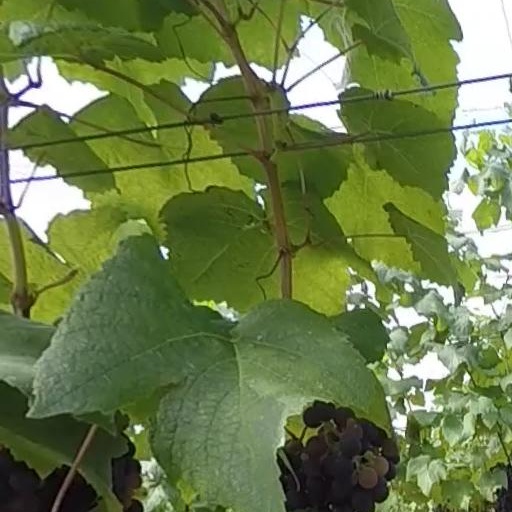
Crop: grape